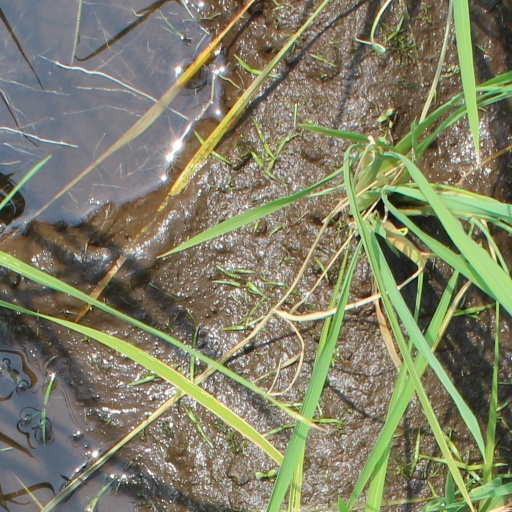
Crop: rice